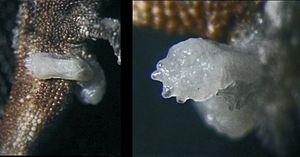
Brookesia micra est une espèce de sauriens de la famille des Chamaeleonidae.